Arnold Palmer

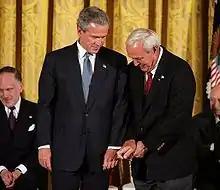
Palmer gives President George W. Bush golf tips before being awarded the Presidential Medal of Freedom, 2004

In 2004, he competed in the Masters Tournament for the last time, marking his 50th consecutive appearance in that event. At his death, he and Jack Nicklaus were the only two Masters champions to be regular members of Masters organizer Augusta National Golf Club (as opposed to the honorary membership the club grants to all Masters champions).